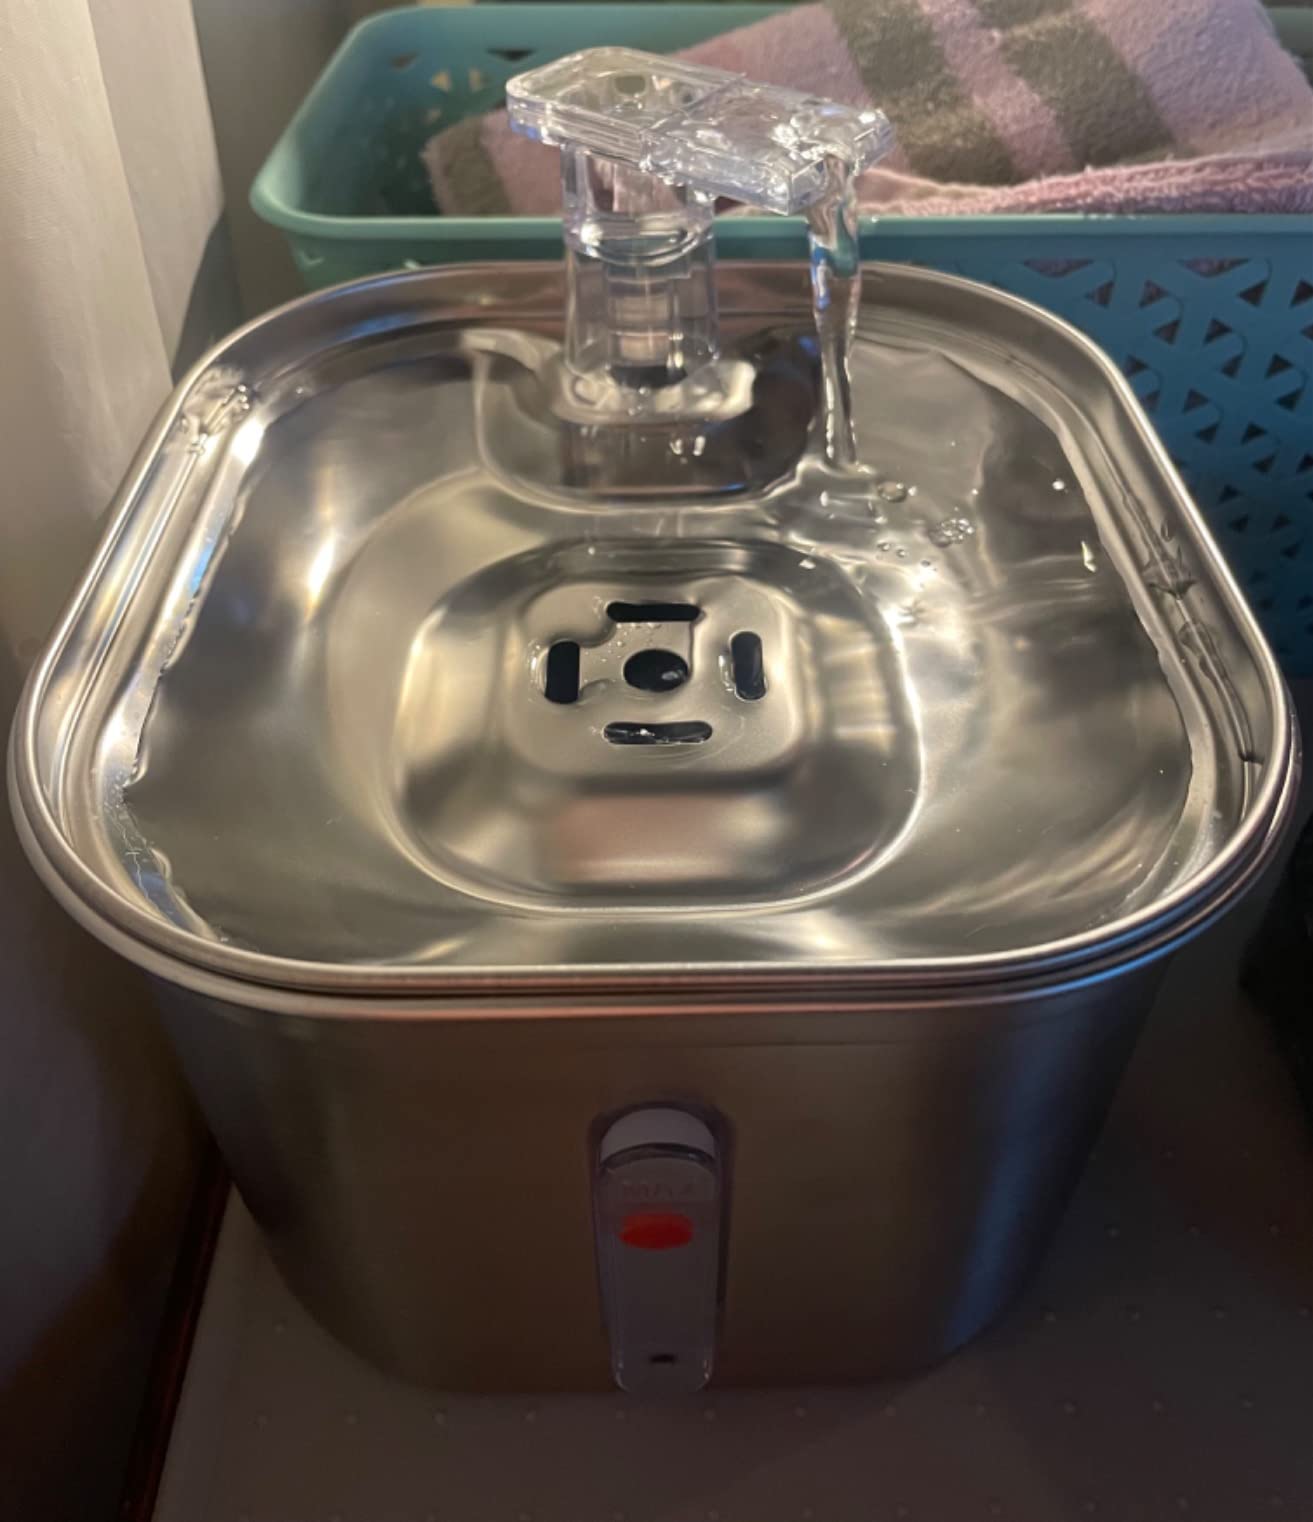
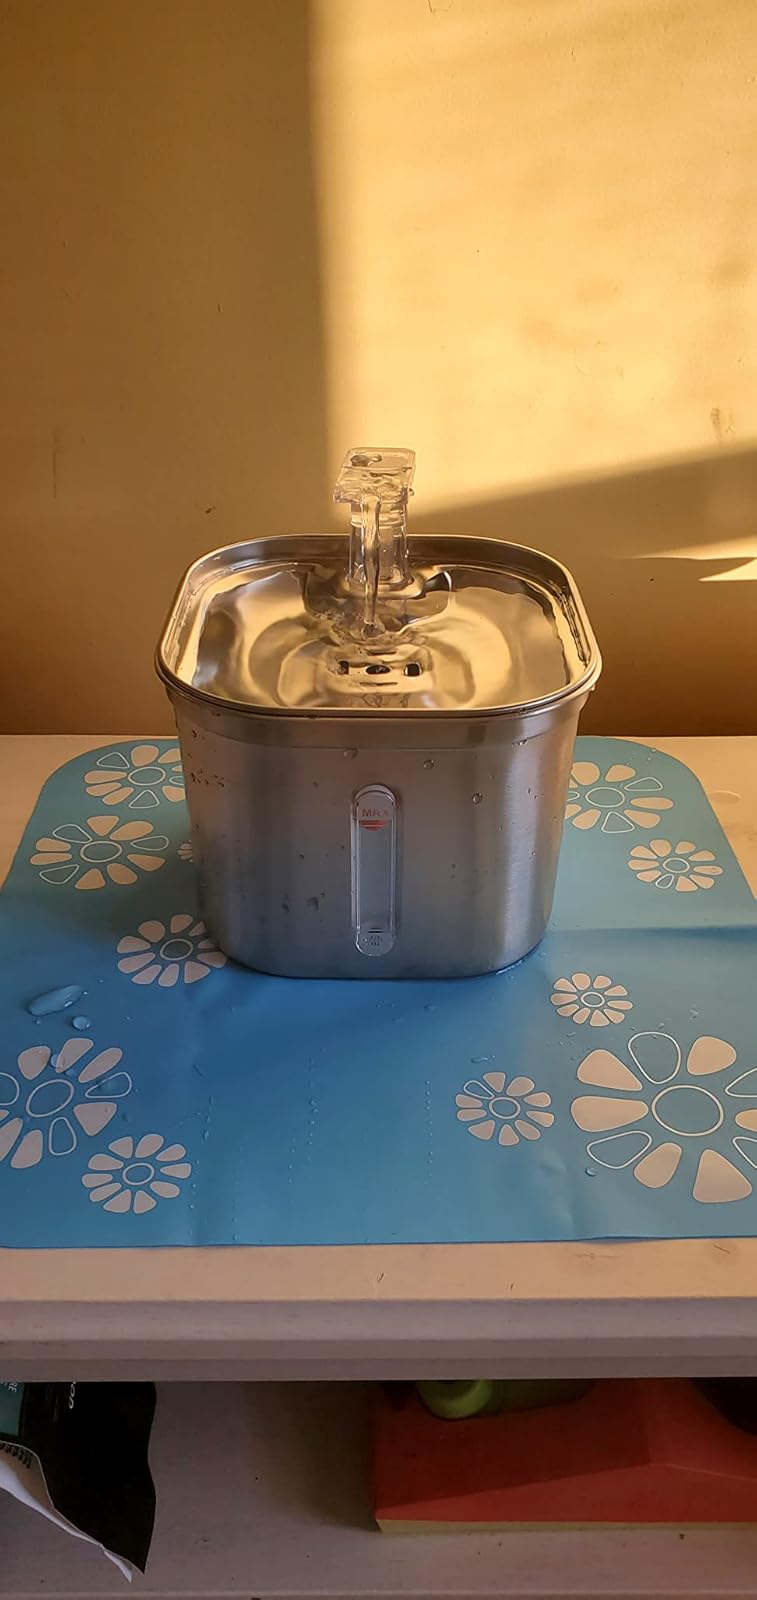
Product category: items_bowl
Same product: yes